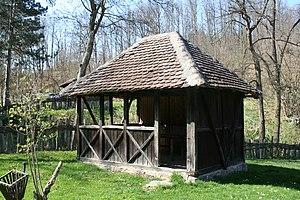
Une sobrašica est un bâtiment en bois caractéristique de la Serbie du XIXᵉ siècle.